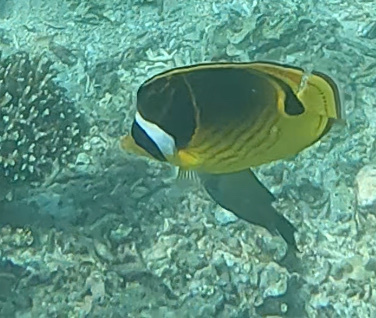
Chaetodon lunula (Raccoon Butterflyfish)